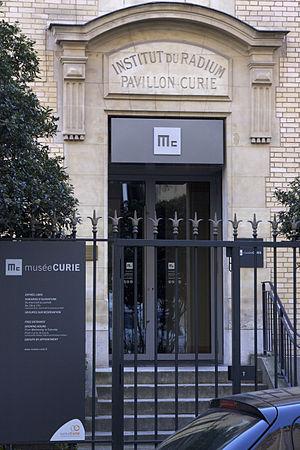
Le musée Curie est situé au cœur du « Campus Curie » dans le quartier du Val-de-Grâce du 5ᵉ arrondissement de Paris, à deux pas du Panthéon où reposent Pierre et Marie Curie depuis 1995. Constitué d’un espace d’exposition permanente et d’un centre d’archives, il propose au public de découvrir l’histoire de la découverte de la radioactivité et de ses premières applications médicales avec la radiothérapie. Ce musée est un lieu de mémoire et de connaissances sur l’histoire des sciences.